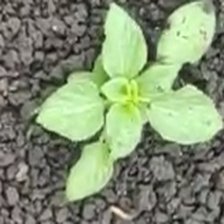
Weed species: Lamber_Quarter_plant(Chenopodium )